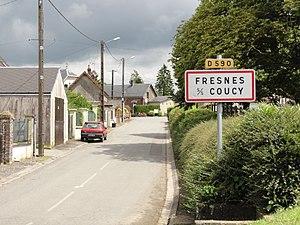
Fresnes-sous-Coucy est une commune française située dans le département de l'Aisne, en région Hauts-de-France.